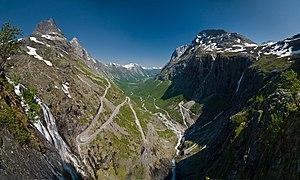
Les Alpes scandinaves ou Scandes sont une chaîne de montagnes s'étendant tout le long de la côte ouest de la péninsule Scandinave. Elles couvrent l'essentiel de la Norvège, le Nord-Ouest et l'Ouest de la Suède ainsi qu'une toute petite partie de l'Extrême-Nord de la Finlande. Il s'agit d'une des plus importantes chaînes de montagnes d'Europe, s'étirant du sud-ouest au nord-est sur 1 700 km, avec une largeur maximale de 300 km. La chaîne possède deux zones de haute altitude, une au sud de la Norvège, autour du Jotunheimen où se trouve le Galdhøpiggen, point culminant de la chaîne et du pays concerné, et une autre dans le Nord de la Suède, avec le Kebnekaise, point culminant du pays — le point culminant de Finlande se trouve aussi dans la chaîne : il s'agit du Halti.
La Trollstigen est une route de montagne à Rauma, dans le comté de Møre og Romsdal en Norvège. Elle relie Åndalsnes, de la municipalité de Rauma, et Valldal, de la municipalité de Norddal.
Cette page est la liste des toutes les routes nationales touristiques de la Norvège. Ces 18 routes ont été sélectionnées par le Statens vegvesen pour leur cadre unique et pittoresque ainsi que leur potentiel touristique. Ces route s'étendent sur 1 850 kilomètres et sont situées dans le Vestlandet, le Nord-Norge et le Sørlandet. Le but de ce projet est de faire croître le tourisme en Norvège, principalement dans les régions rurales où sont ces routes.